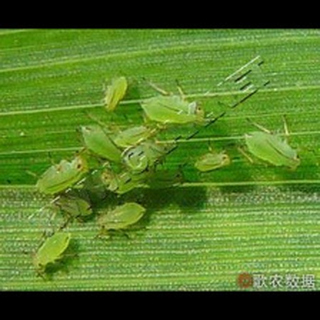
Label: wheat_aphid